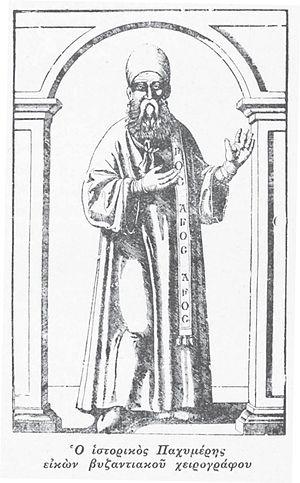
Georges Pachymère ou plus exactement Pachymérès est un homme d’Église, juge et professeur de droit, ainsi qu’un écrivain et historien byzantin. Né à Nicée en Asie Mineure mais s’étant installé à Constantinople après la reconquête, il laisse un nombre impressionnant d’œuvres dans des domaines fort divers ; son ouvrage le plus connu est les Relations historiques, qui demeure une source importante d’information sur les règnes de Michel VIII et d’Andronic II.